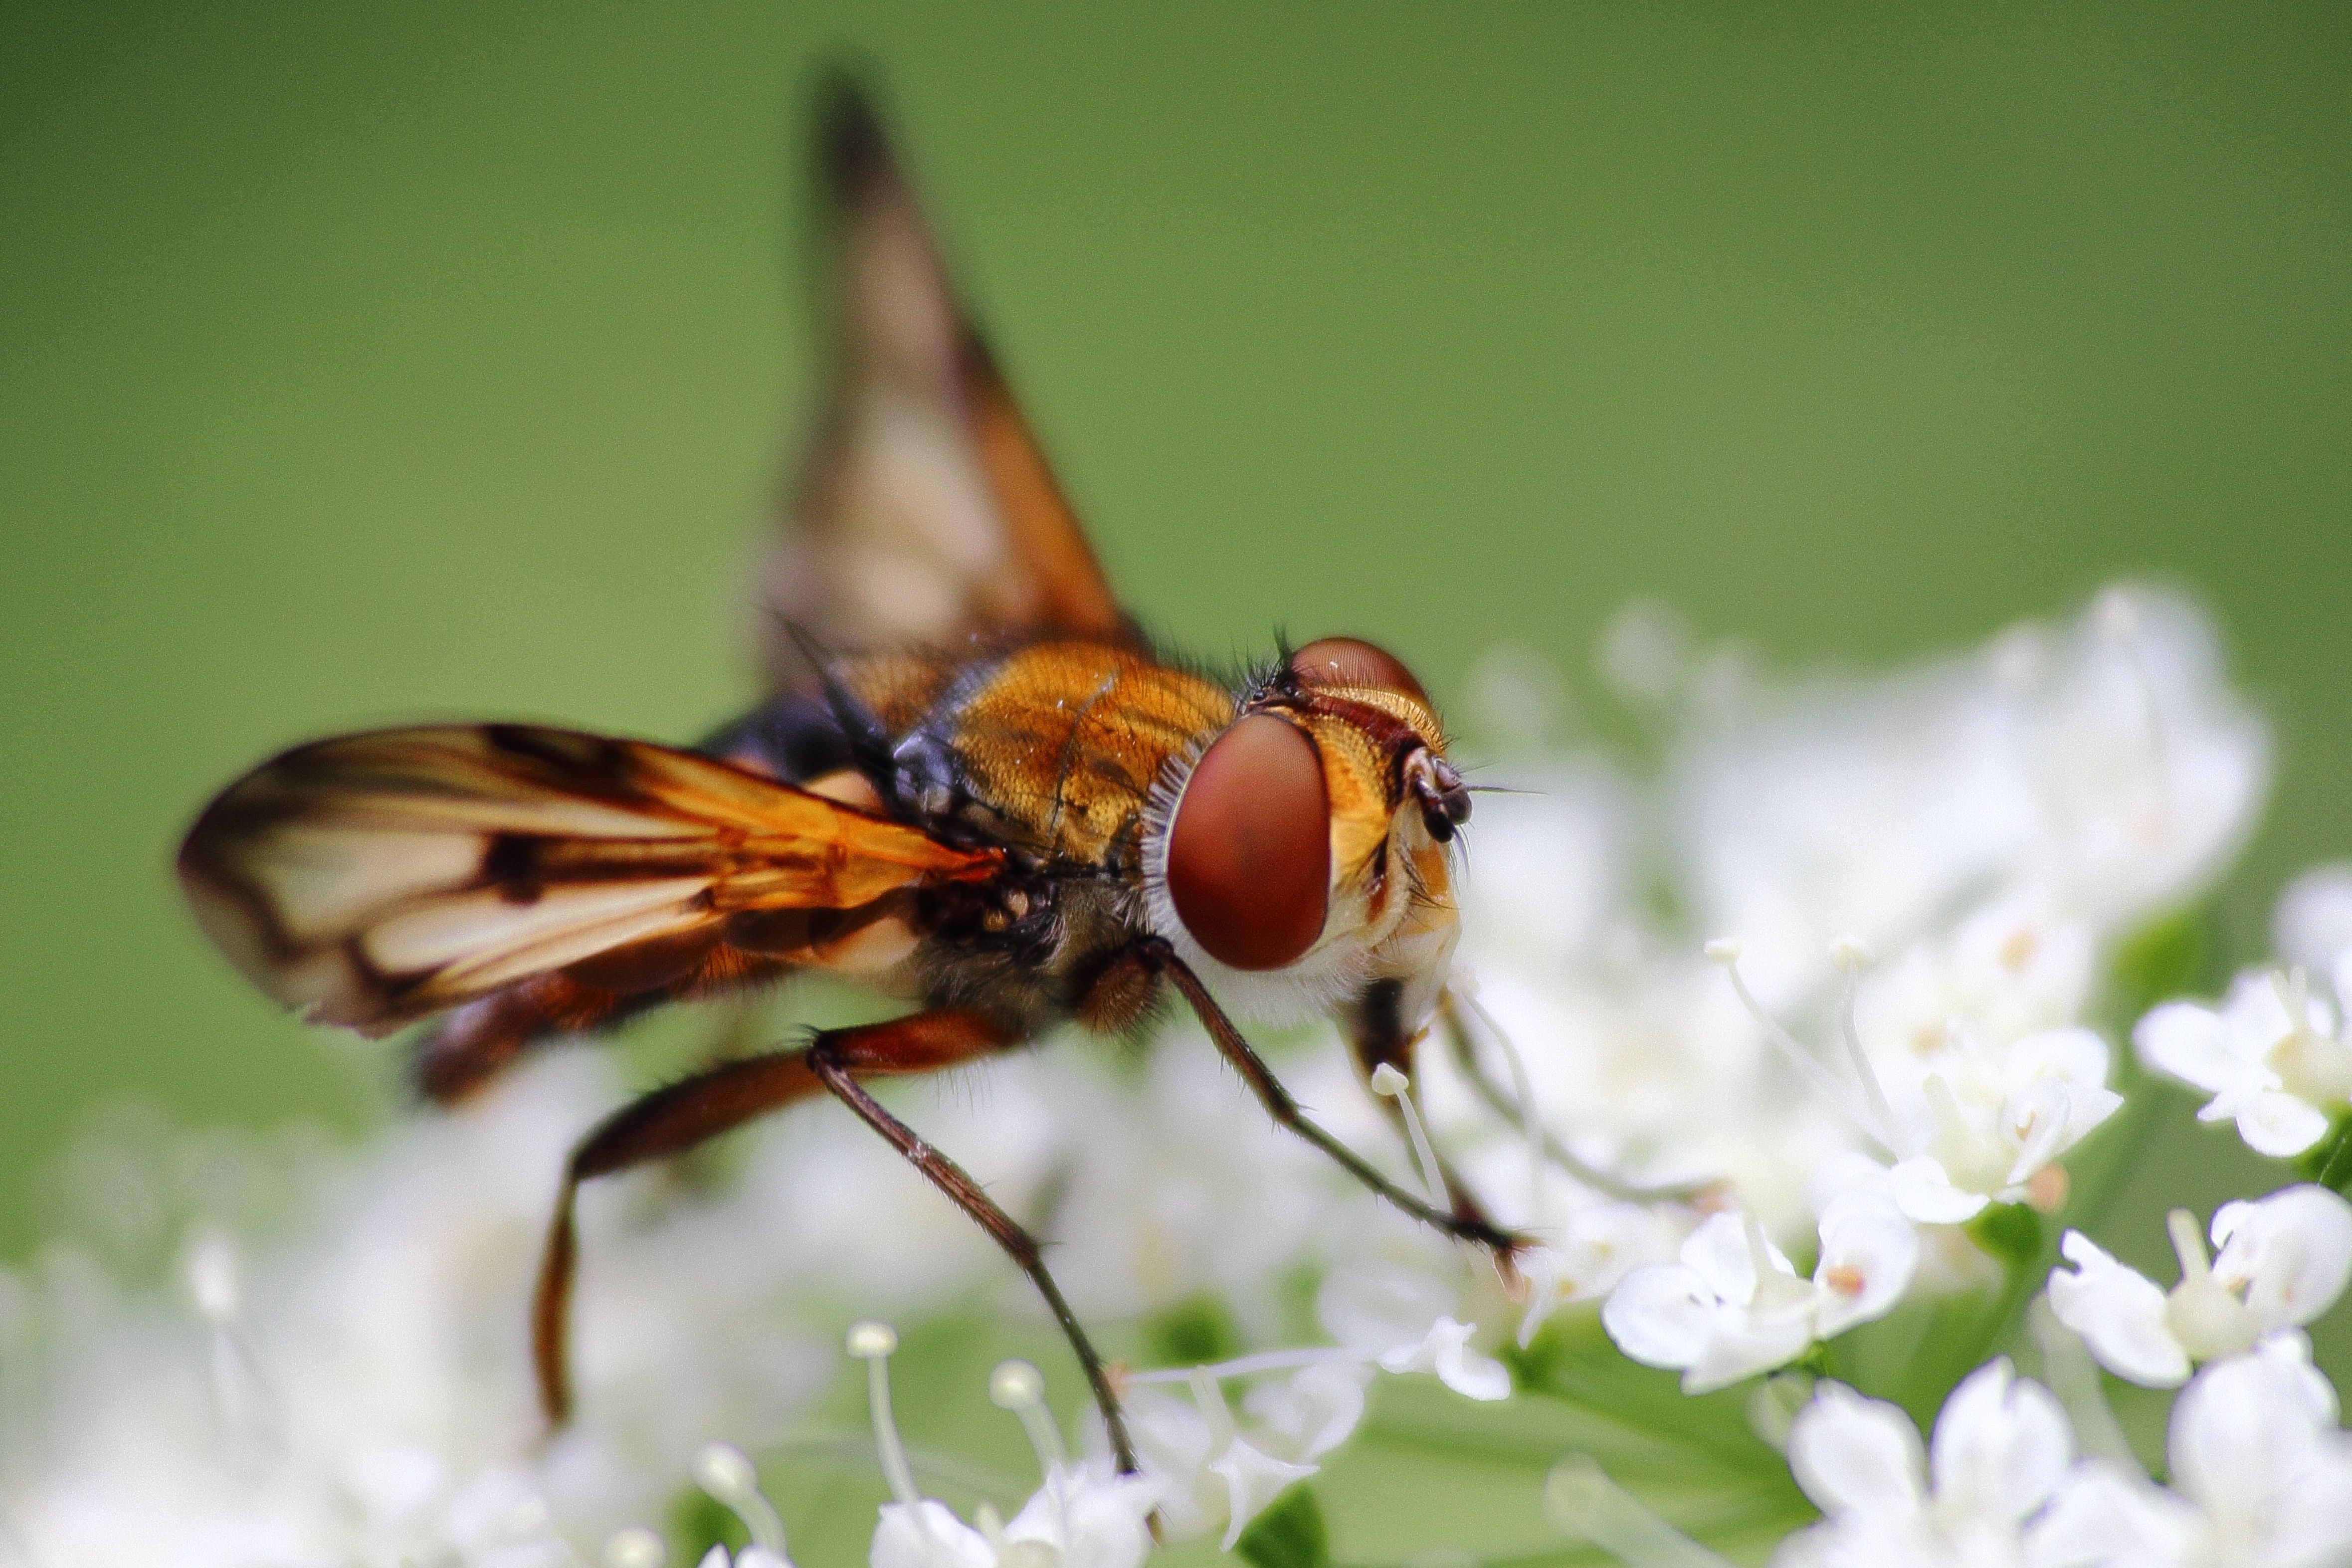
nature, wing, photography, flower, petal, fly, insect, macro, close, flora, fauna, invertebrate, flowers, close up, wasp, pest, nectar, macro photography, honey bee, membrane winged insect